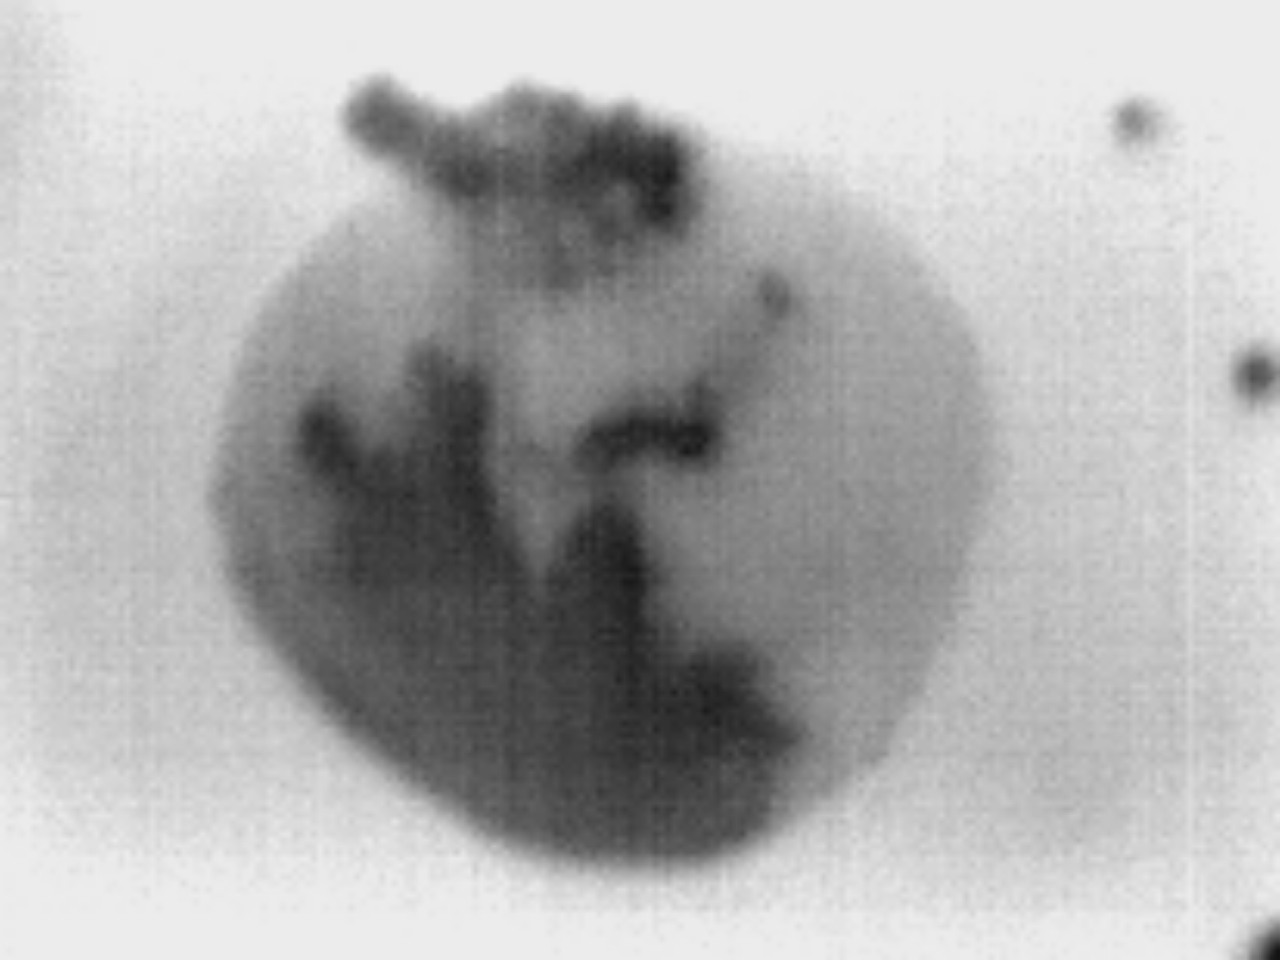
Label: Major Defect